Dick Cresswell

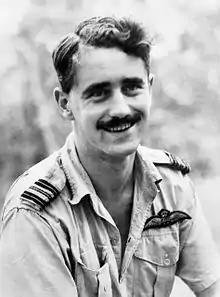
Squadron Leader Cresswell as commanding officer of , Darwin, December 1942

Richard Cresswell, DFC (27 July 1920 – 12 December 2006) was an officer and pilot in the Royal Australian Air Force (RAAF). He commanded No. 77 (Fighter) Squadron twice during World War II and again during the Korean War. Cresswell was credited with being the first RAAF pilot to shoot down an enemy aircraft at night over Australian soil, the only man to serve as commanding officer of an RAAF squadron on three occasions during wartime, and the first officer to lead a jet-equipped Australian squadron in combat. His performance in Korea earned him the Commonwealth and the US Distinguished Flying Crosses.